The Adventures of Captain Comic

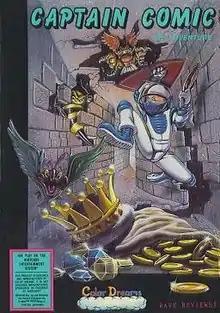
NES cover art

The Adventures of Captain Comic is a platform game written by Michael Denio for MS-DOS compatible operating systems and released as shareware in 1988. It was one of the first side-scrolling games for IBM PC compatibles reminiscent of games for the Nintendo Entertainment System, and it presaged a trend of shareware platform games in the early 1990s. A version for the NES was later published by Color Dreams as an unlicensed title.